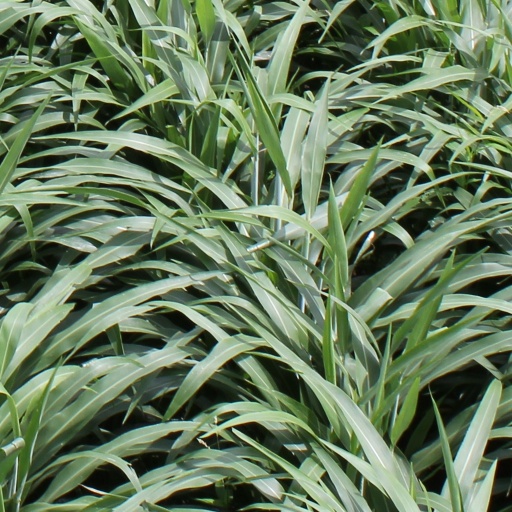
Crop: sorghum